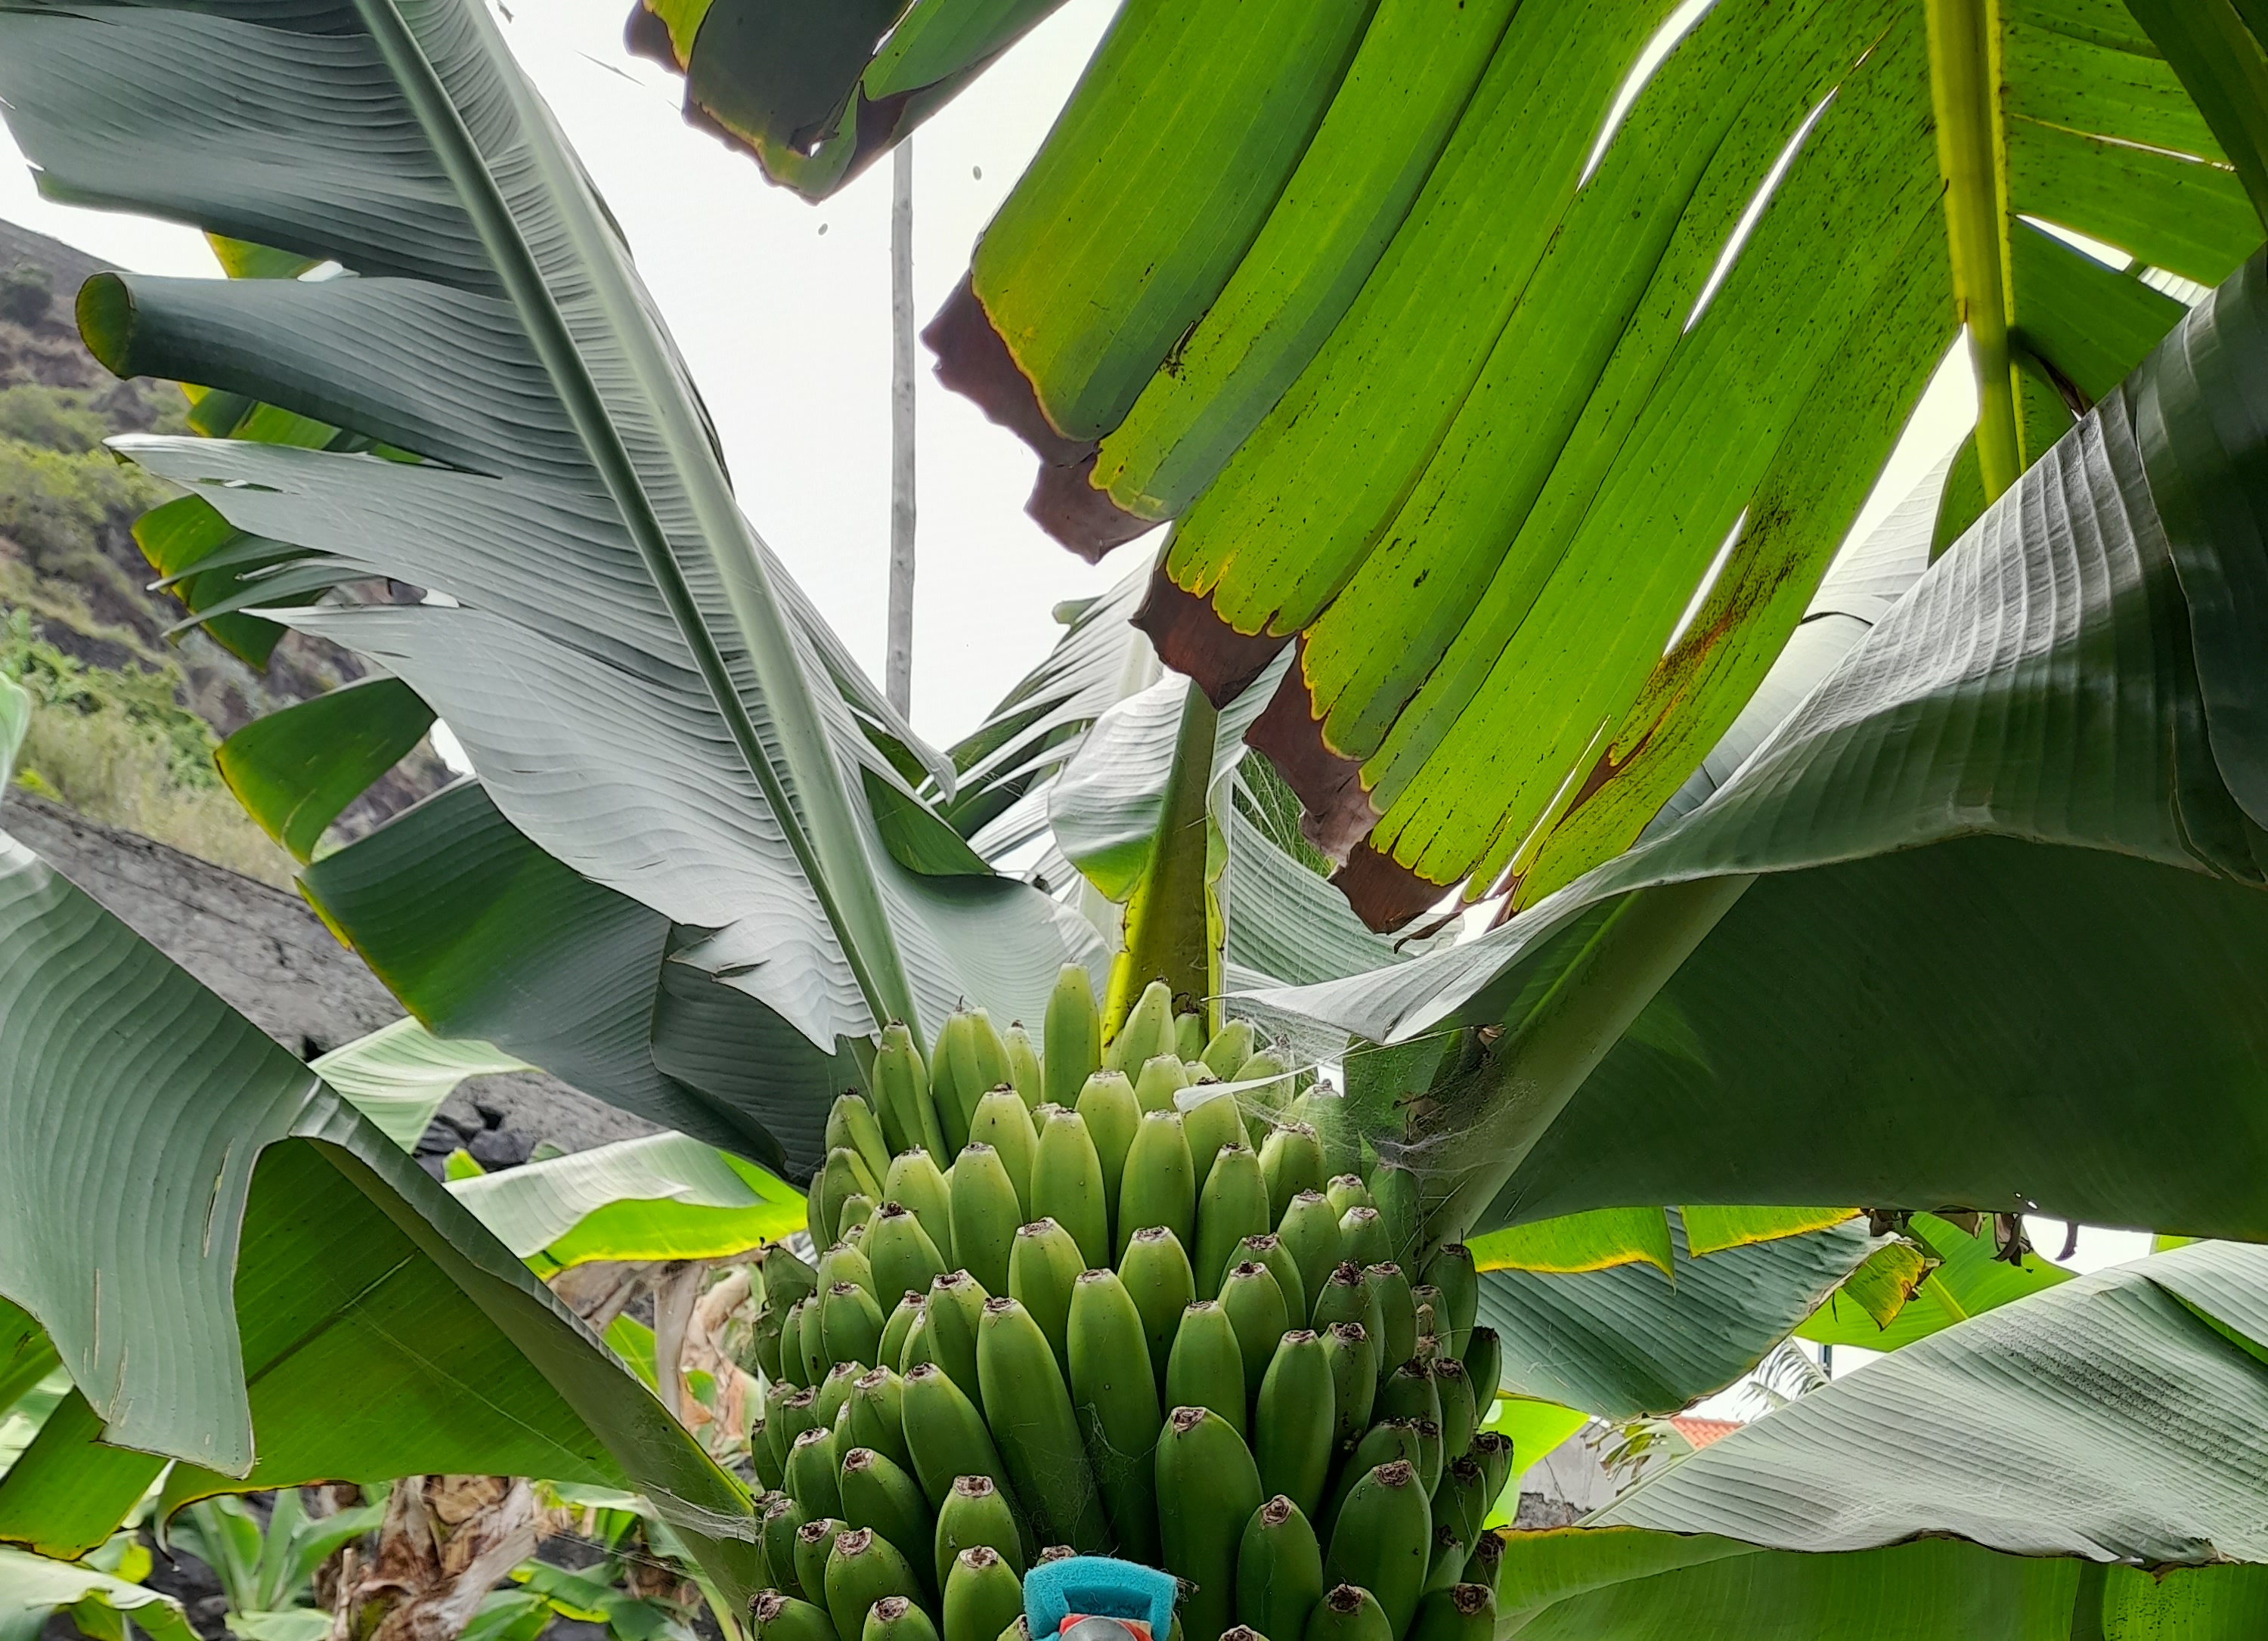
Label: Keep